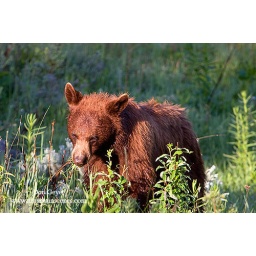
A young black bear feeds in a meadow near Mammoth Hot Springs in Yellowstone National Park, Wyoming.